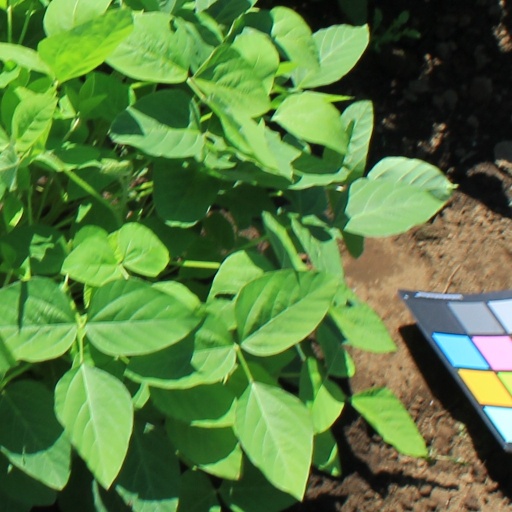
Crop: soybean